Martinique

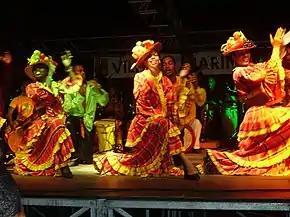
Martinique dancers in traditional dress

Martinique's main and only airport with commercial flights is Martinique Aimé Césaire International Airport. It serves flights to and from Europe, the Caribbean, Venezuela, the United States, and Canada. See List of airports in Martinique.